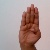
The image shows a hand gesture representing the letter 'B' in Indian Sign Language.